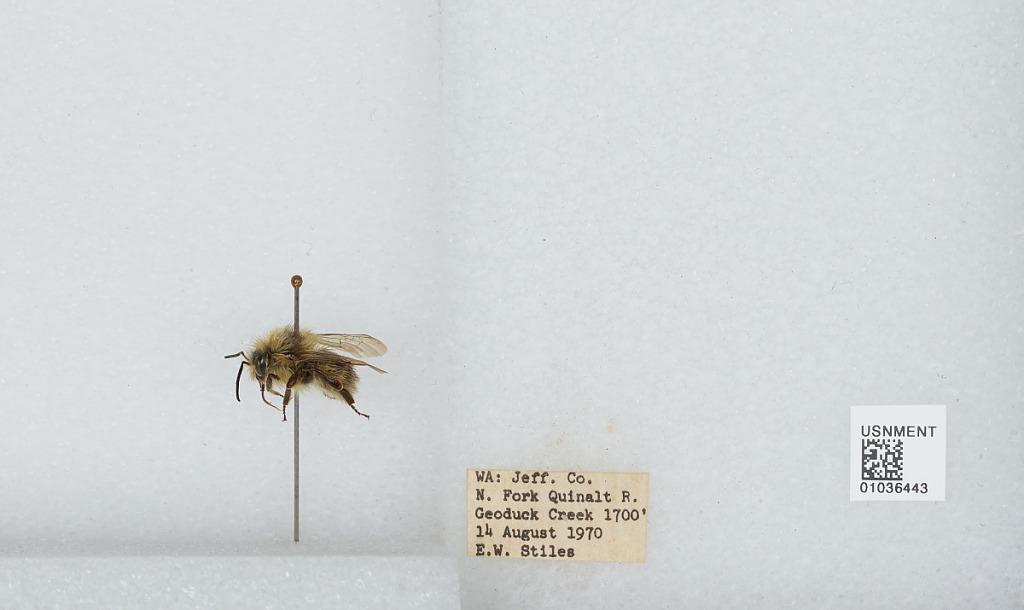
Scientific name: Bombus (Pyrobombus) mixtus Cresson
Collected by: E. Stiles
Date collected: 1970-8-14
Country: United States
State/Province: Washington
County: Jefferson
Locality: North Fork Quinault River, Geoduck Creek
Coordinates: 47.6767, -123.596